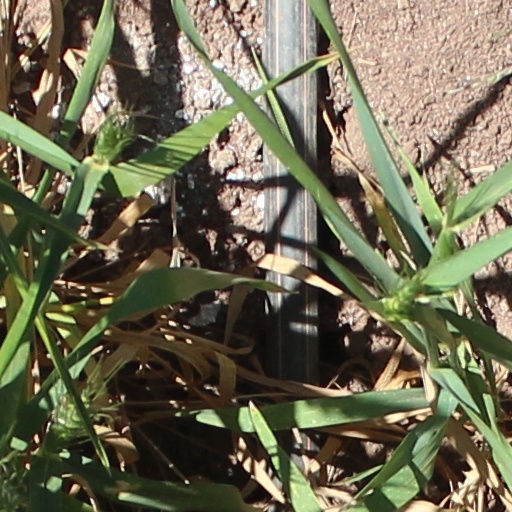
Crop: wheat